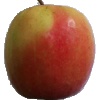
Label: apple_pink_lady